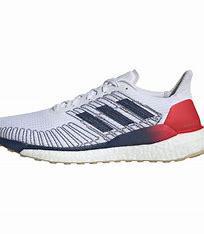
Brand: Adidas
Model: Solarboost 19